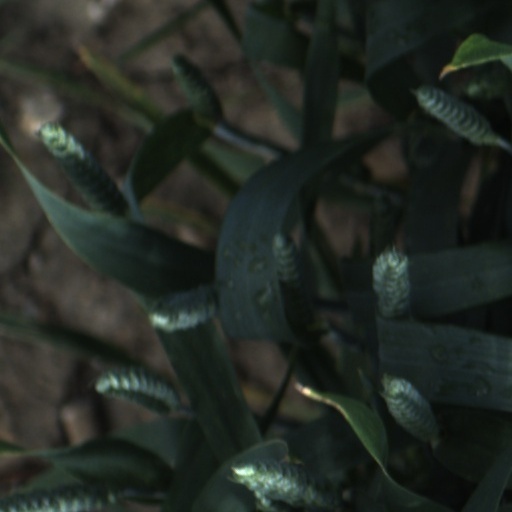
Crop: wheat